Australasian Antarctic Expedition

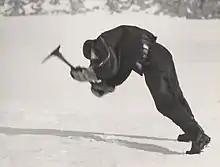
a man in polar gear leans into the face of high winds while attempting to swing an ice axe

On 28 July 1911, "Aurora" – her deck teeming with the 48 dogs that had survived the trip from Greenland, laden with sledges and with more than 3,000 cases of stores on board – left London for Cardiff, where she loaded 500 tons of coal briquettes. She left Cardiff on 4 August, and arrived at Queens Wharf, Hobart, on 4 November, after a three-month voyage. In a flurry of activity, additional fuel, stores and equipment were taken aboard. Mawson chartered a steamer, SS "Toroa", to carry part of the burden as far as Macquarie Island. After a series of farewell ceremonies and functions, "Aurora" was given a tumultuous dockside send-off from Hobart on 2 December.